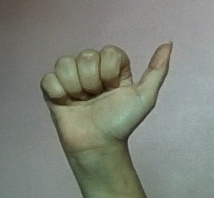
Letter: dhad